Lynch Historic District

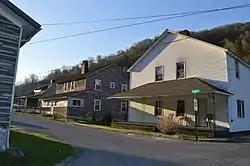

The Lynch Historic District, in Lynch, Kentucky, is a historic district which was listed on the National Register of Historic Places in 2003. It included 298 contributing buildings, four contributing structures, and a contributing site.